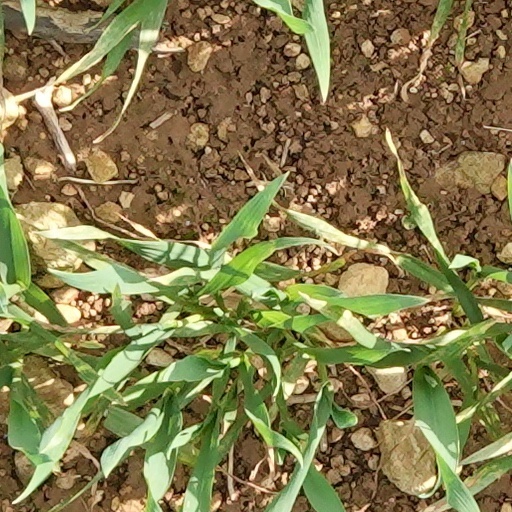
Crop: wheat